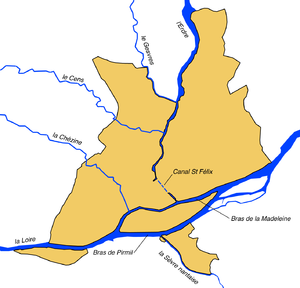
Réseau hydrographique de Nantes, France.
Le Gesvres est une rivière de la Loire-Atlantique, dans la région Pays de la Loire en France, et un affluent droit de l'Erdre, donc un sous-affluent nord de la Loire.
Nantes est une commune de l'ouest de la France, située au sud du Massif armoricain, qui s'étend sur les rives de la Loire, à 50 km de l'océan Atlantique.